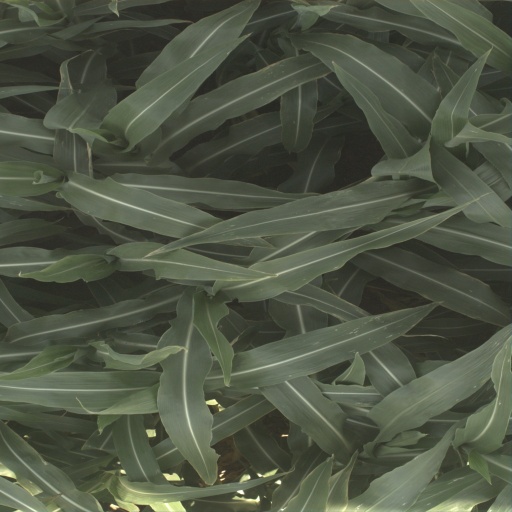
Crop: sorghum